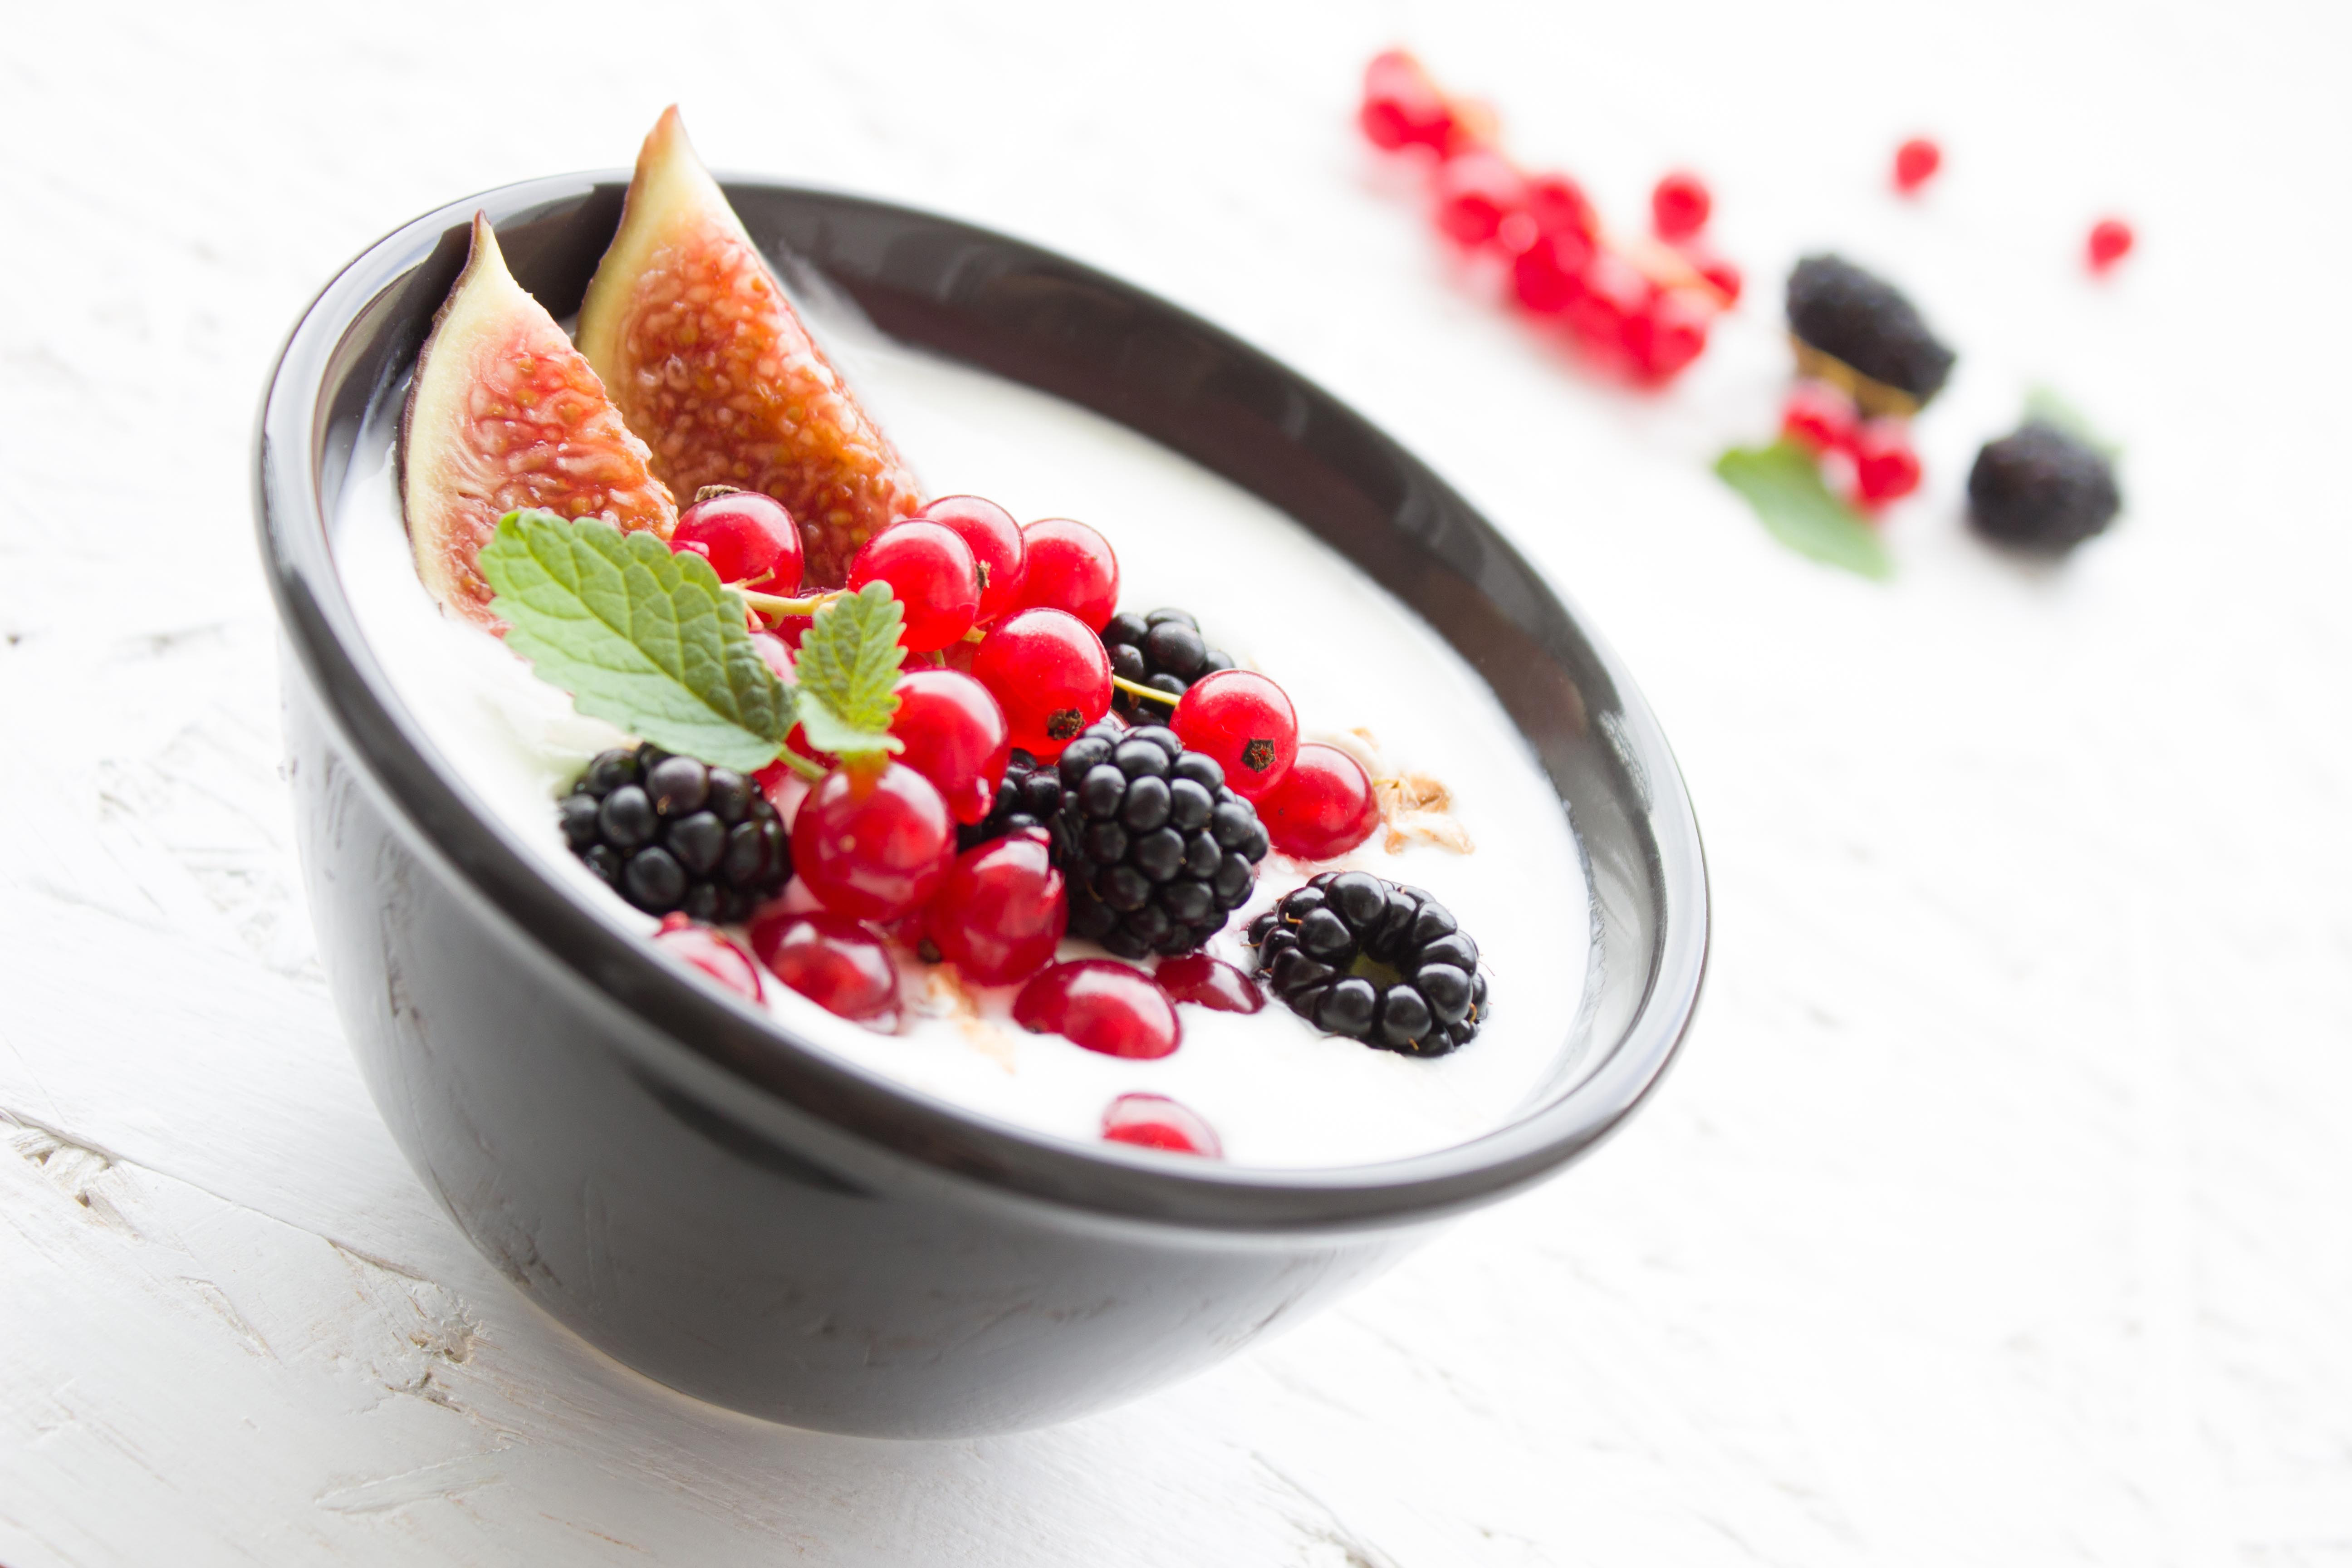
food, berry, frutti di bosco, cuisine, dish, blackberry, ingredient, dessert, fruit, superfood, plant, produce, frozen yogurt, frozen dessert, breakfast, mousse, recipe, vegetarian food, yogurt, Superfruit, cream, pudding, dairy